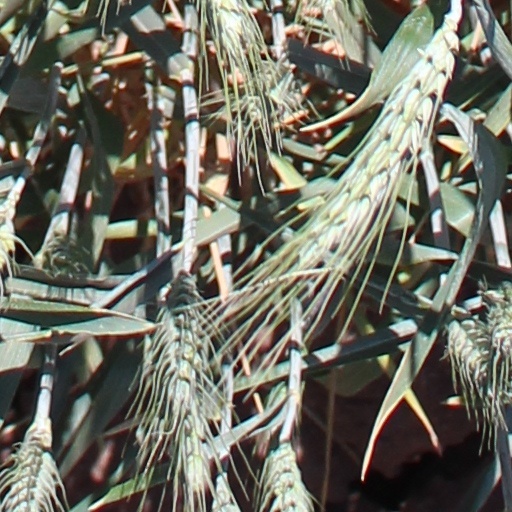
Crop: wheat